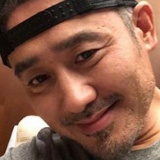
diễn viên Ngô Tú Ba